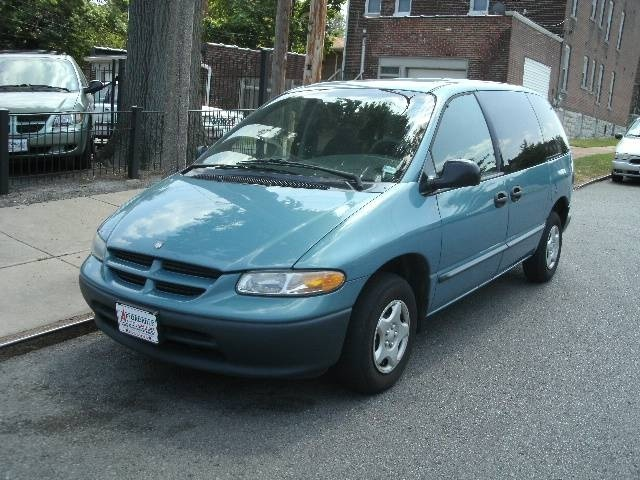
Car model: 1997 Dodge Caravan Minivan